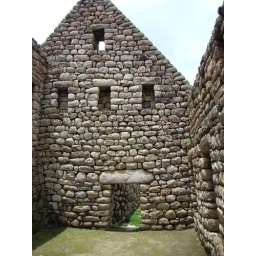
Original interior wall, windows, door &amp;amp; roof of building in Machu Picchu, Machupicchu (Peru)